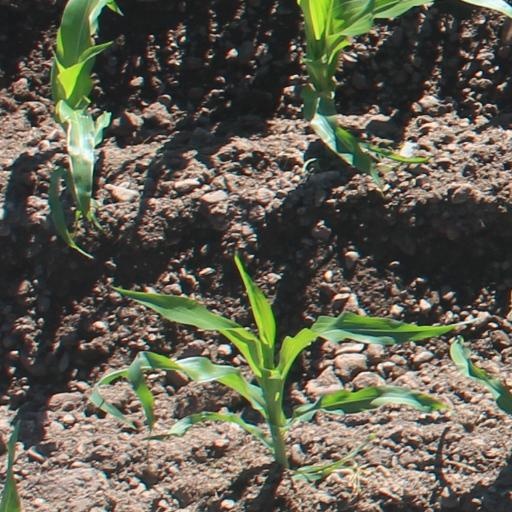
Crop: maize; corn